Thecadactylus oskrobapreinorum

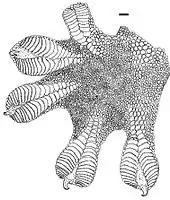
Right hind foot of holotype

"Thecadactylus oskrobapreinorum" has a maximum snout-to-vent length of . It is distinguished from other members of the genus by the distinct pattern of numerous irregular but sharply delineated black markings on its dorsal surface which is otherwise a pale greyish-yellow or greyish-olive. It has adhesive toe-pads on its feet.